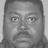
Emotion: neutral